Fukuzawa Yukichi

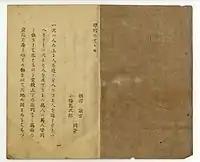
First edition of "<a href="http%3A//www.keio-up.co.jp/np/isbn/9784766416848/">An Encouragement of Learning

Influenced by the 1835 and 1856 editions of "Elements of Moral Science" by Brown University President Francis Wayland, from 1872-76 Fukuzawa published 17 volumes of "Gakumon no Susume" (or more idiomatically "On Studying"). Through these writings, Fukuzawa develops his views on the importance of equality of opportunity as a principle, explores his understanding of the principle, and stresses that education is the key to taking best advantage of